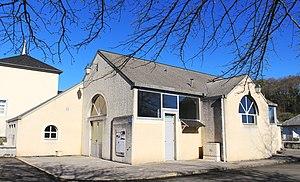
Salle des fêtes de Bartrès (Hautes-Pyrénées)
Bartrès est une commune française située dans le département des Hautes-Pyrénées, en région Occitanie.